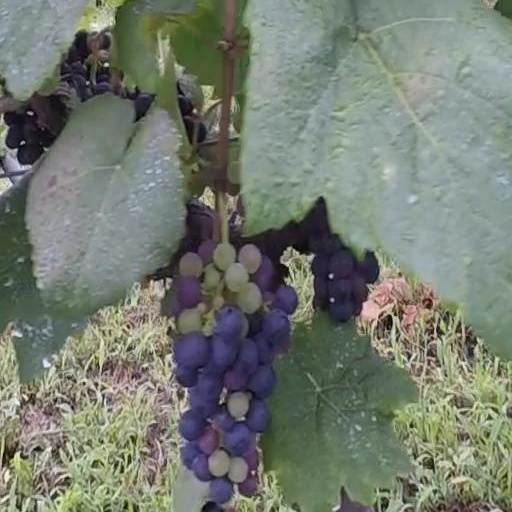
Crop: grape